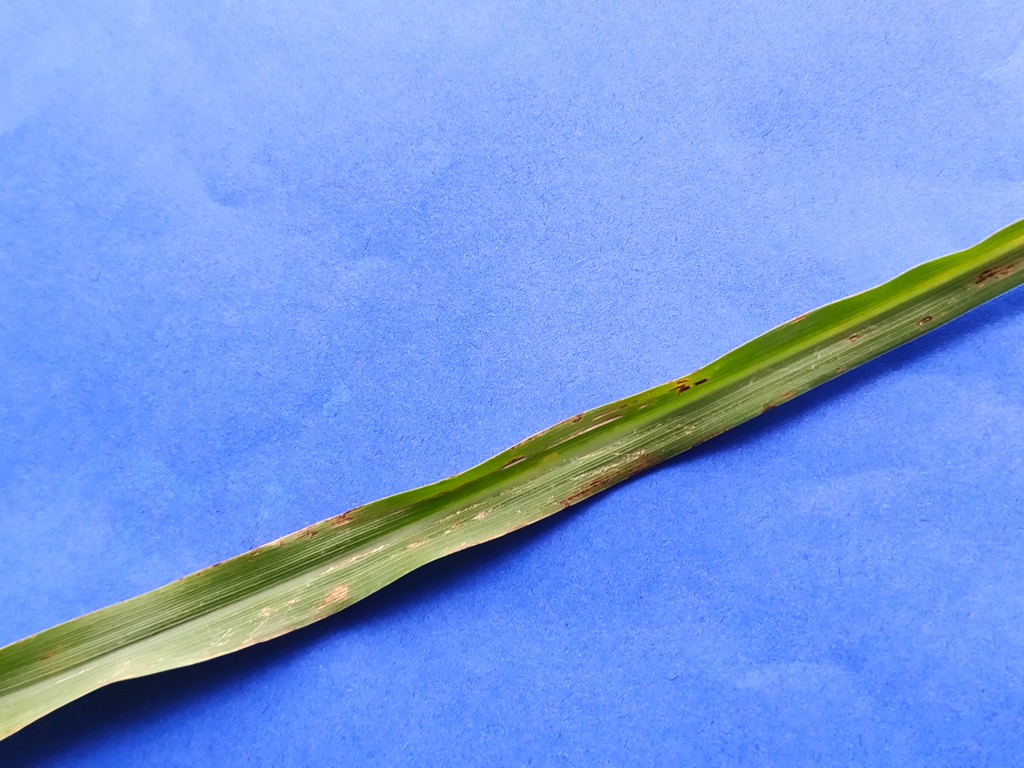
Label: Unhealthy